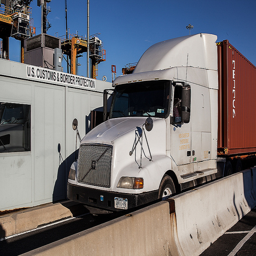
A large semi truck stopping at a customs border inspection booth.
A semi truck is driving through customs at the border.
The United States boarder protection building for shipping crates.
A truck pulls into a border check point.
A semi truck at a United States border station